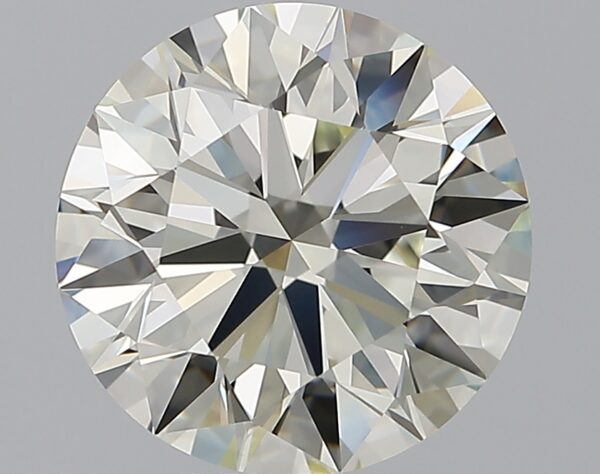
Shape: round
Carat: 3.21
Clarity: VVS2
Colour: L
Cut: EX
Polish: EX
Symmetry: EX
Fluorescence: N
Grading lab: GIA
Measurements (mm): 9.4 x 9.47 x 5.82